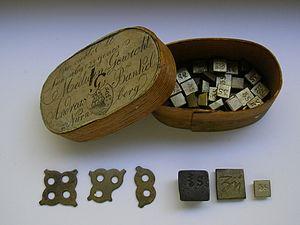
Les poids, quelquefois appelés pesons, sont les accessoires de différents matériaux employés conjointement à une balance pour déterminer la masse, soit réaliser la pesée d'un objet, d'une chose, d'un corps. En termes scientifiques, on les appelle « masses marquées ».